Robert Homans

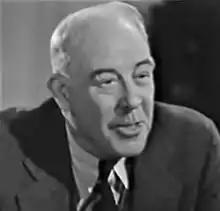
Homans in "The 13th Man" (1939)

On April 18, 1909, Homans married Agnes J. Mellon in San Francisco. Another source gives his wife's name as Agnes Maynard.